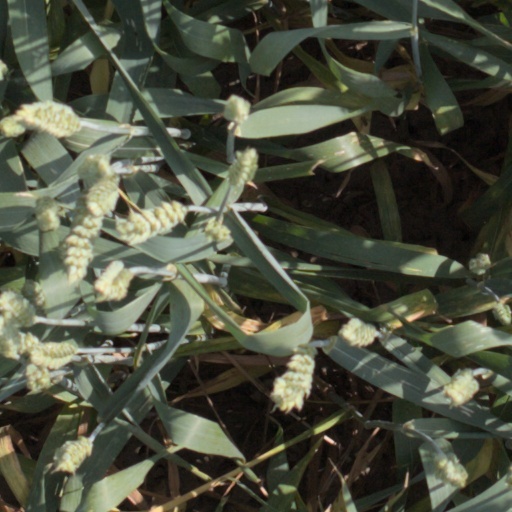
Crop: wheat